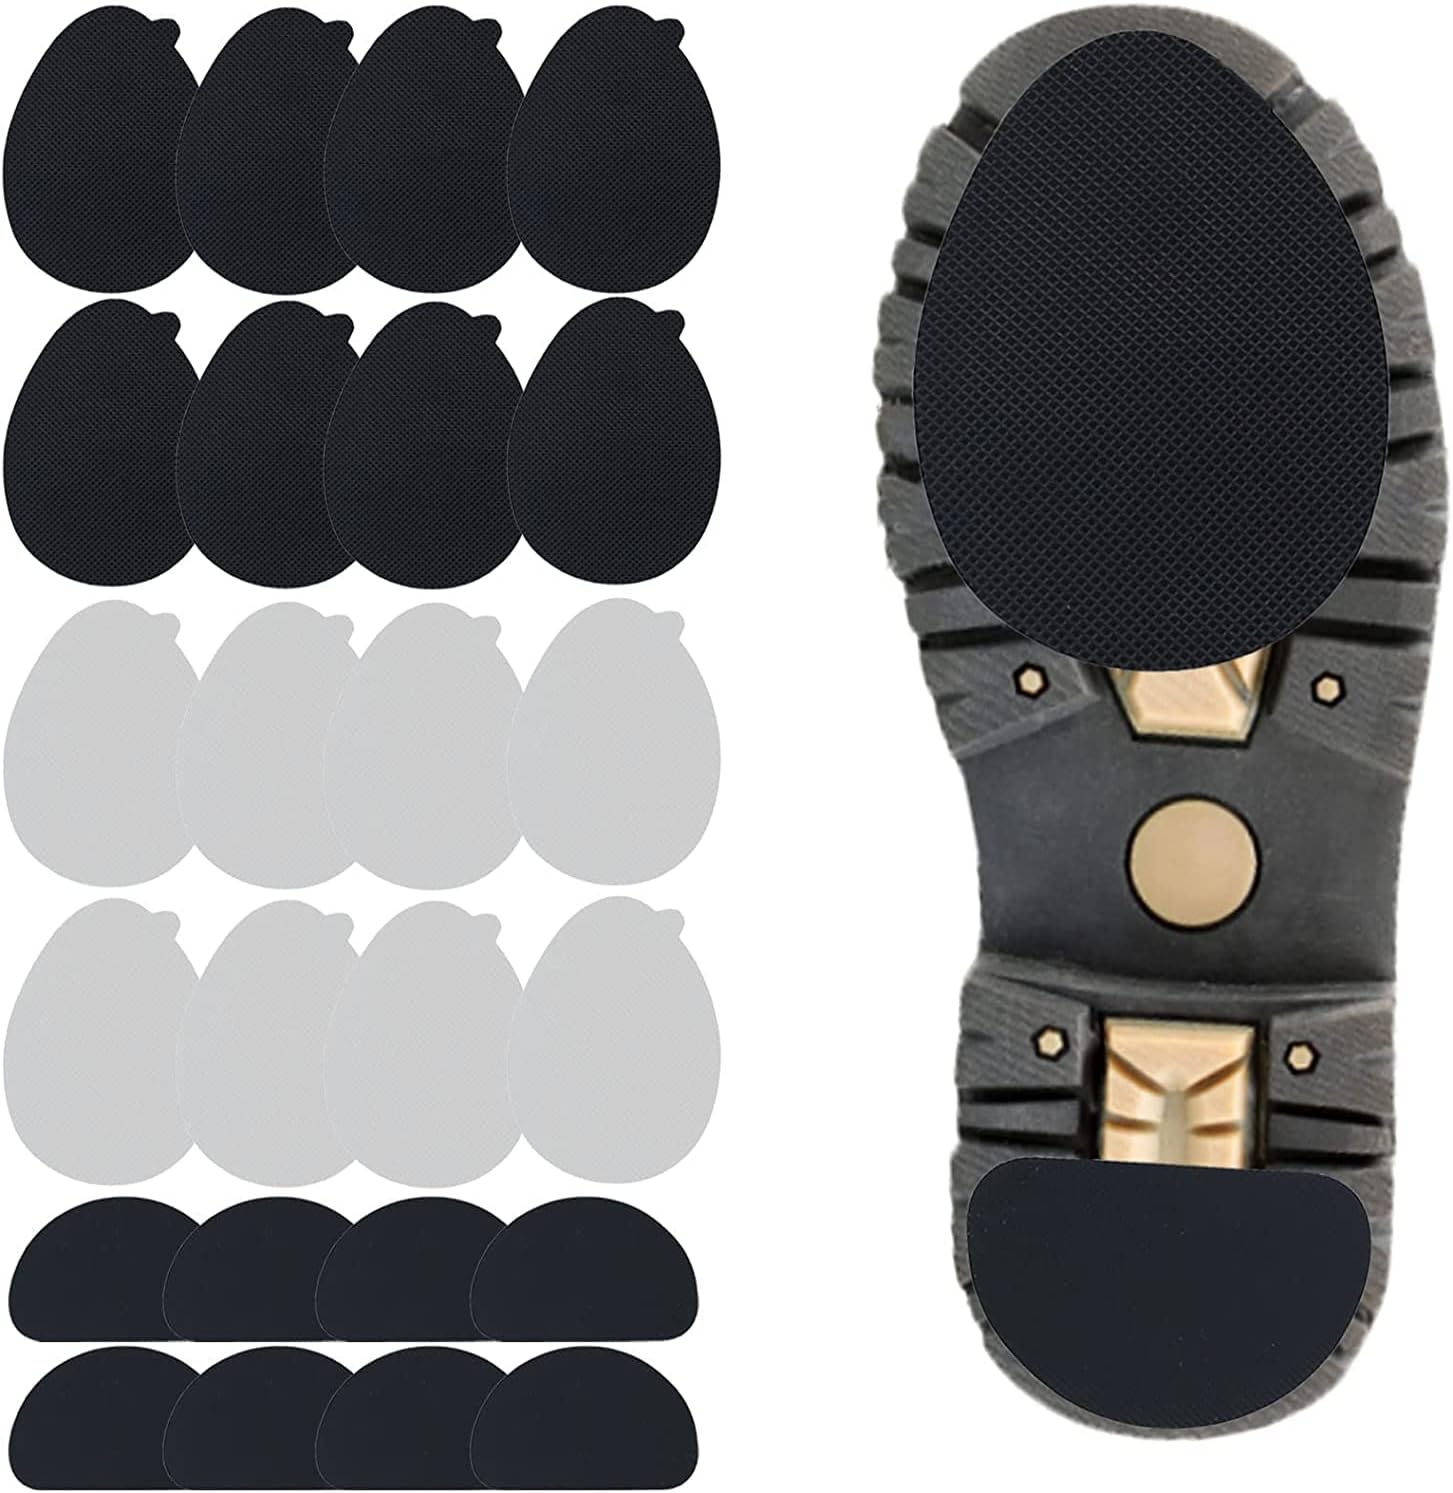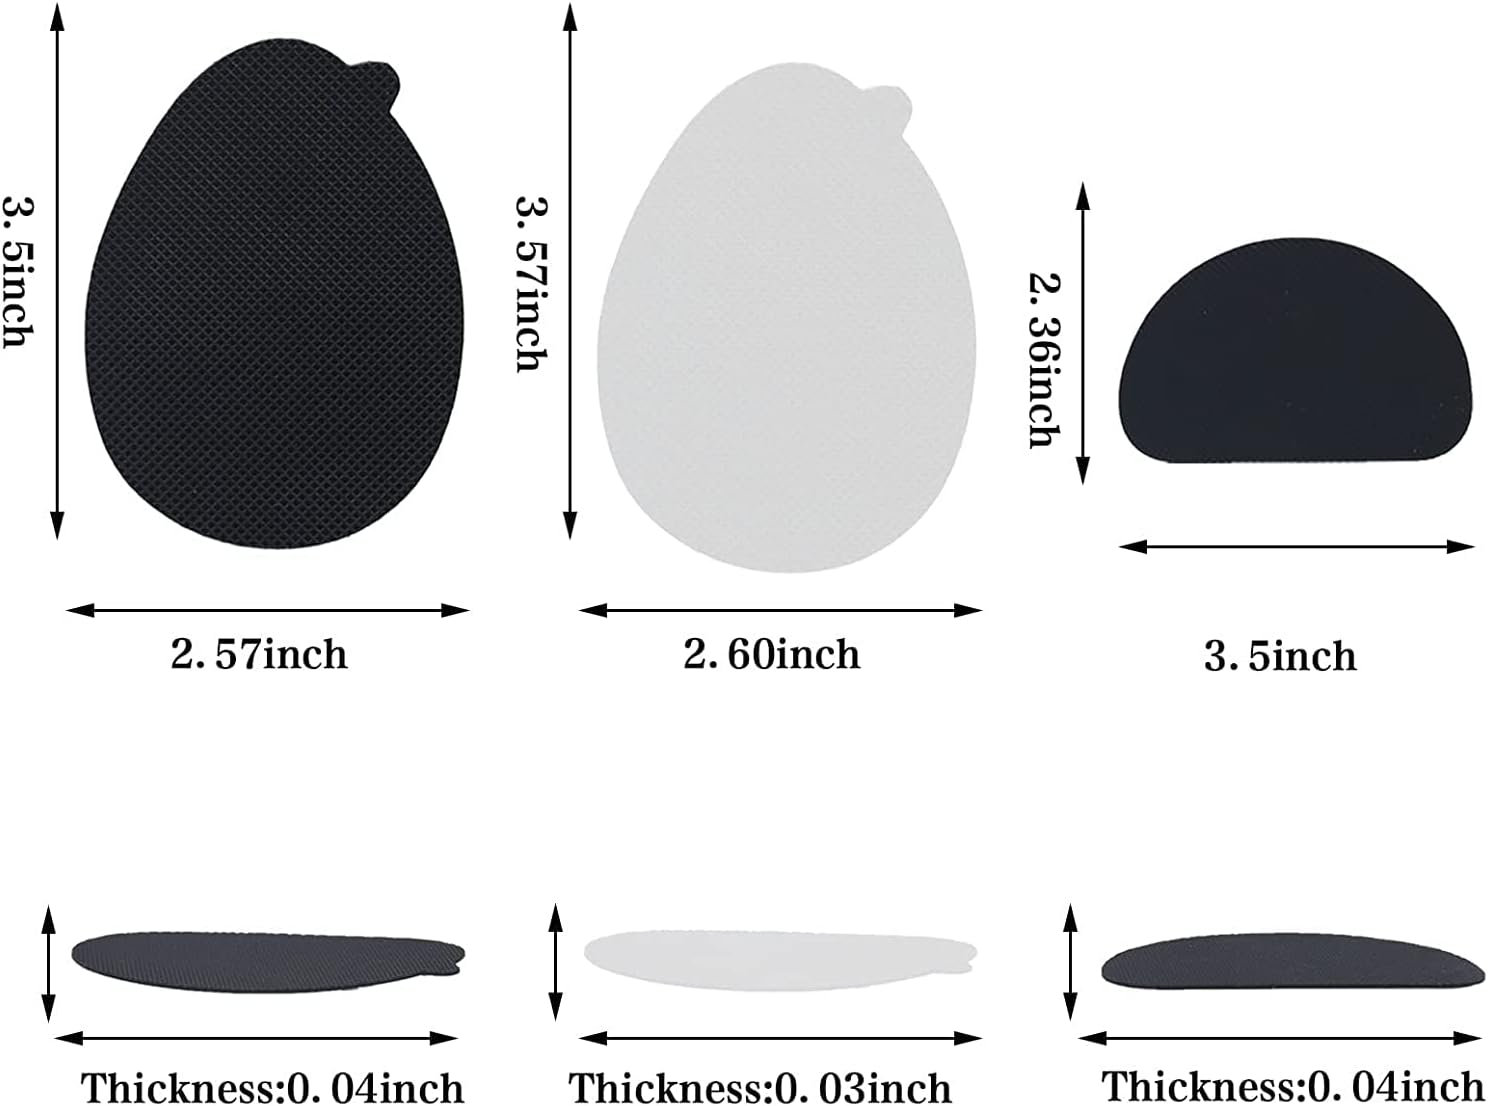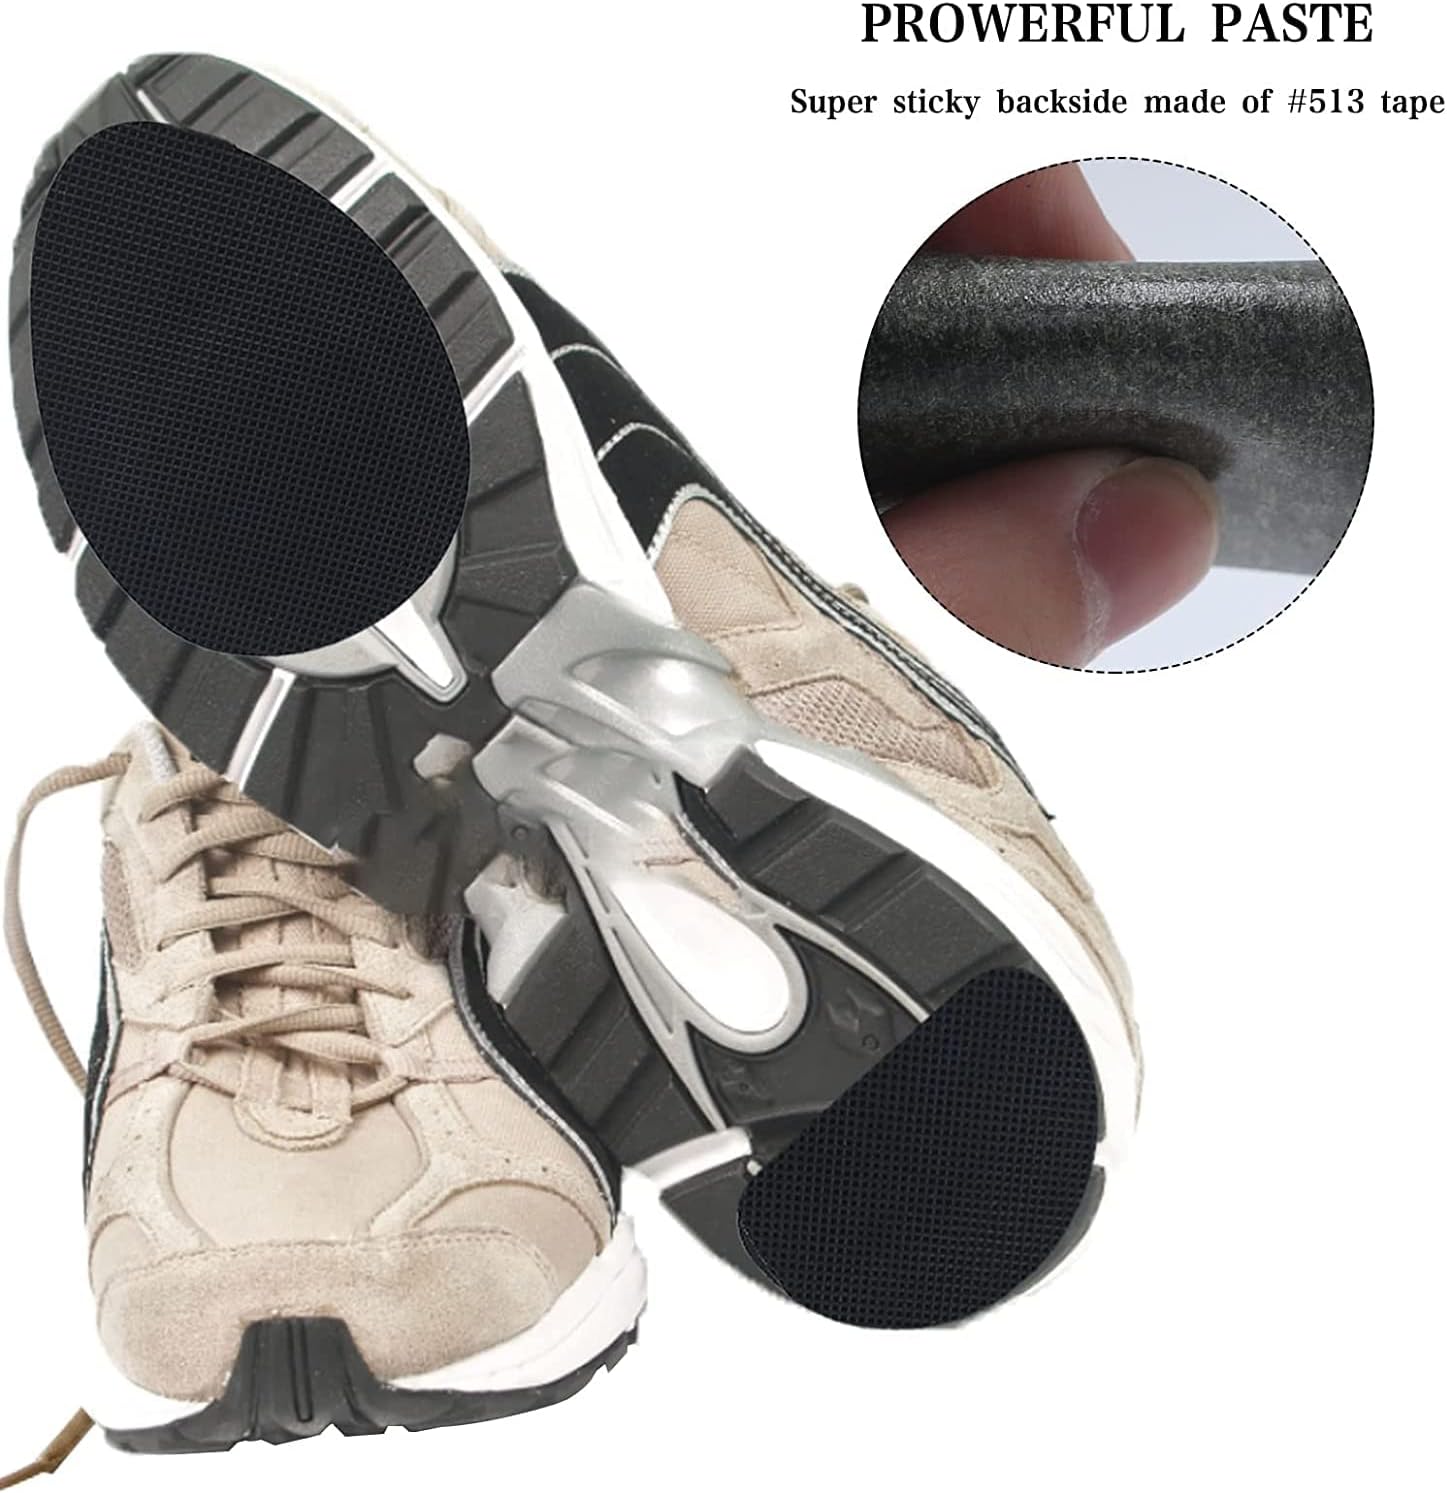
24 Pcs 12 Pairs Non-Slip Shoe Pads, Self-Adhesive Anti-Slip Sole Sticker, Noise Reduction Shoes Cushion Anti-Shedding Resistant Rubber Sole Protector
Category: Health & Personal Care
Specifications: Material: rubber Color: black/clear Package include: 24 pcs Easy to Use: Made of quality rubber, these black shoe grips are lightweight. Can stick to your shoes for a long time and become a part of your shoes.
Features: Silicone Material: Our anti-skid pads are made of durable and odorless silicone, which is safe and non-slip for walking. It prevents you from slipping at any time, such as dancing, walking and partying, effectively avoiding embarrassing situations. | Noise Reduction: Great for leather shoes, high heels and some of your favorite shoes that make noise but squeak when moving, our non-slip stickers can get you out of that. | Different Shapes: Anti-Slip Shoe Stickers come in 3 shapes and textured surfaces that allow the insole to grip in slippery conditions, allowing you to walk or run on wet surfaces without slipping. | MULTI-PURPOSE: Non-slip insole fits any size shoes, such as women's shoes, boots, heels and men's shoes, unisex; whether you're dancing at night, running outdoors or walking in the rain, this insole will give you everything you need the protection you need. | Easy to Use: The non-slip insole is self-adhesive, so you just need to clean the sole first, then tear off the backing paper, put the rubber pad on the sole and press hard.